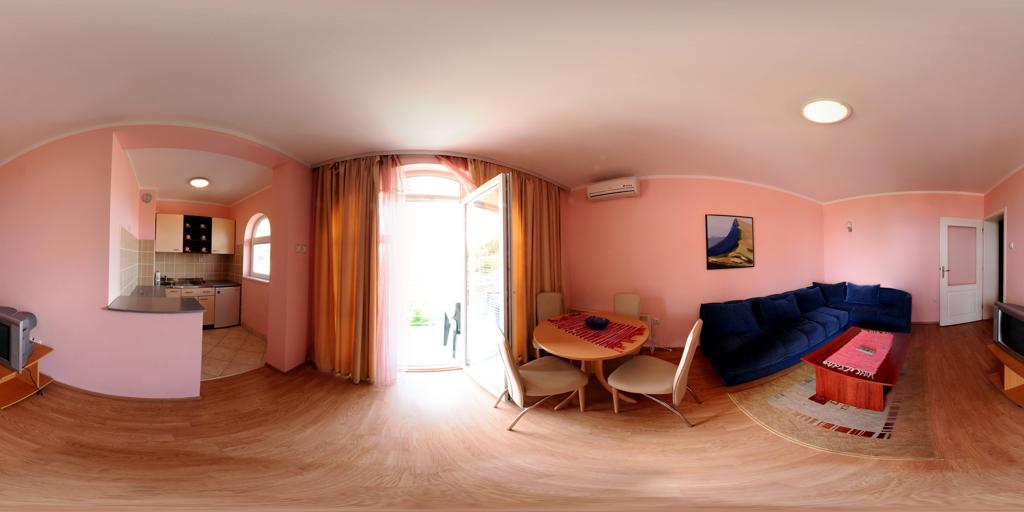
Referred object: the framed picture

Referred object: the dark blue sectional sofa

Referred object: the coffee table in front of the blue sofa